Robert K. Brinton

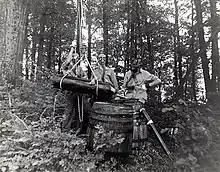
Testing Gask Masks During World War II

From 1942 to 1945, Brinton was employed by Division 10 of the National Defense Research Committee (Office of Scientific Research and Development) at the Northwestern Technological Institute, Evanston, Illinois, under W. Albert Noyes Jr., participating in chemical warfare civilian research. Early work was concerned with the absorption properties of charcoal for various gases, and under the direction of Dr. Francis Blacet, this led to the development of an improved gas mask, work for which Blacet received the President's Certificate of Merit in 1948 from President Truman. Later wartime work focused on the distribution pattern of various non-persistent war gases under actual field conditions, with testing in Kentucky, Florida, Panama; at the end of the war, Brinton served as a technical field observer in the Southwest Pacific Area (Australia, New Guinea, Philippines).